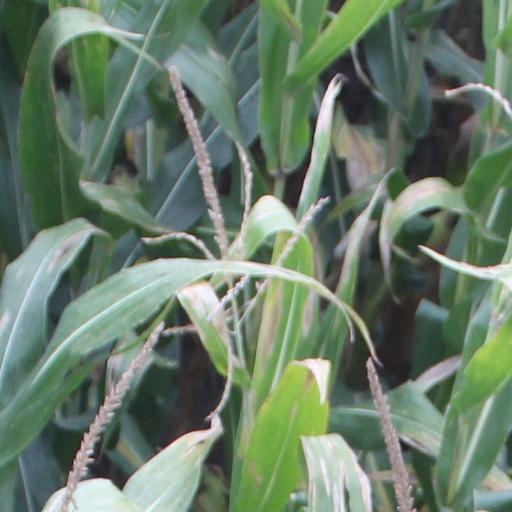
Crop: maize; corn